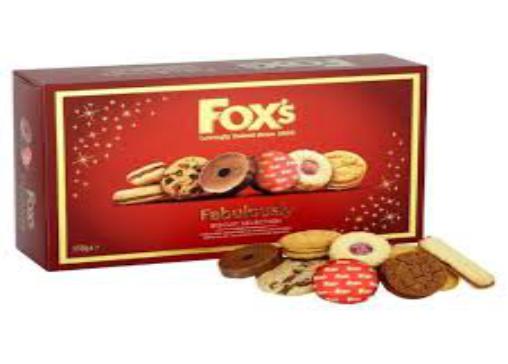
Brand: Fox's Biscuits
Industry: Food